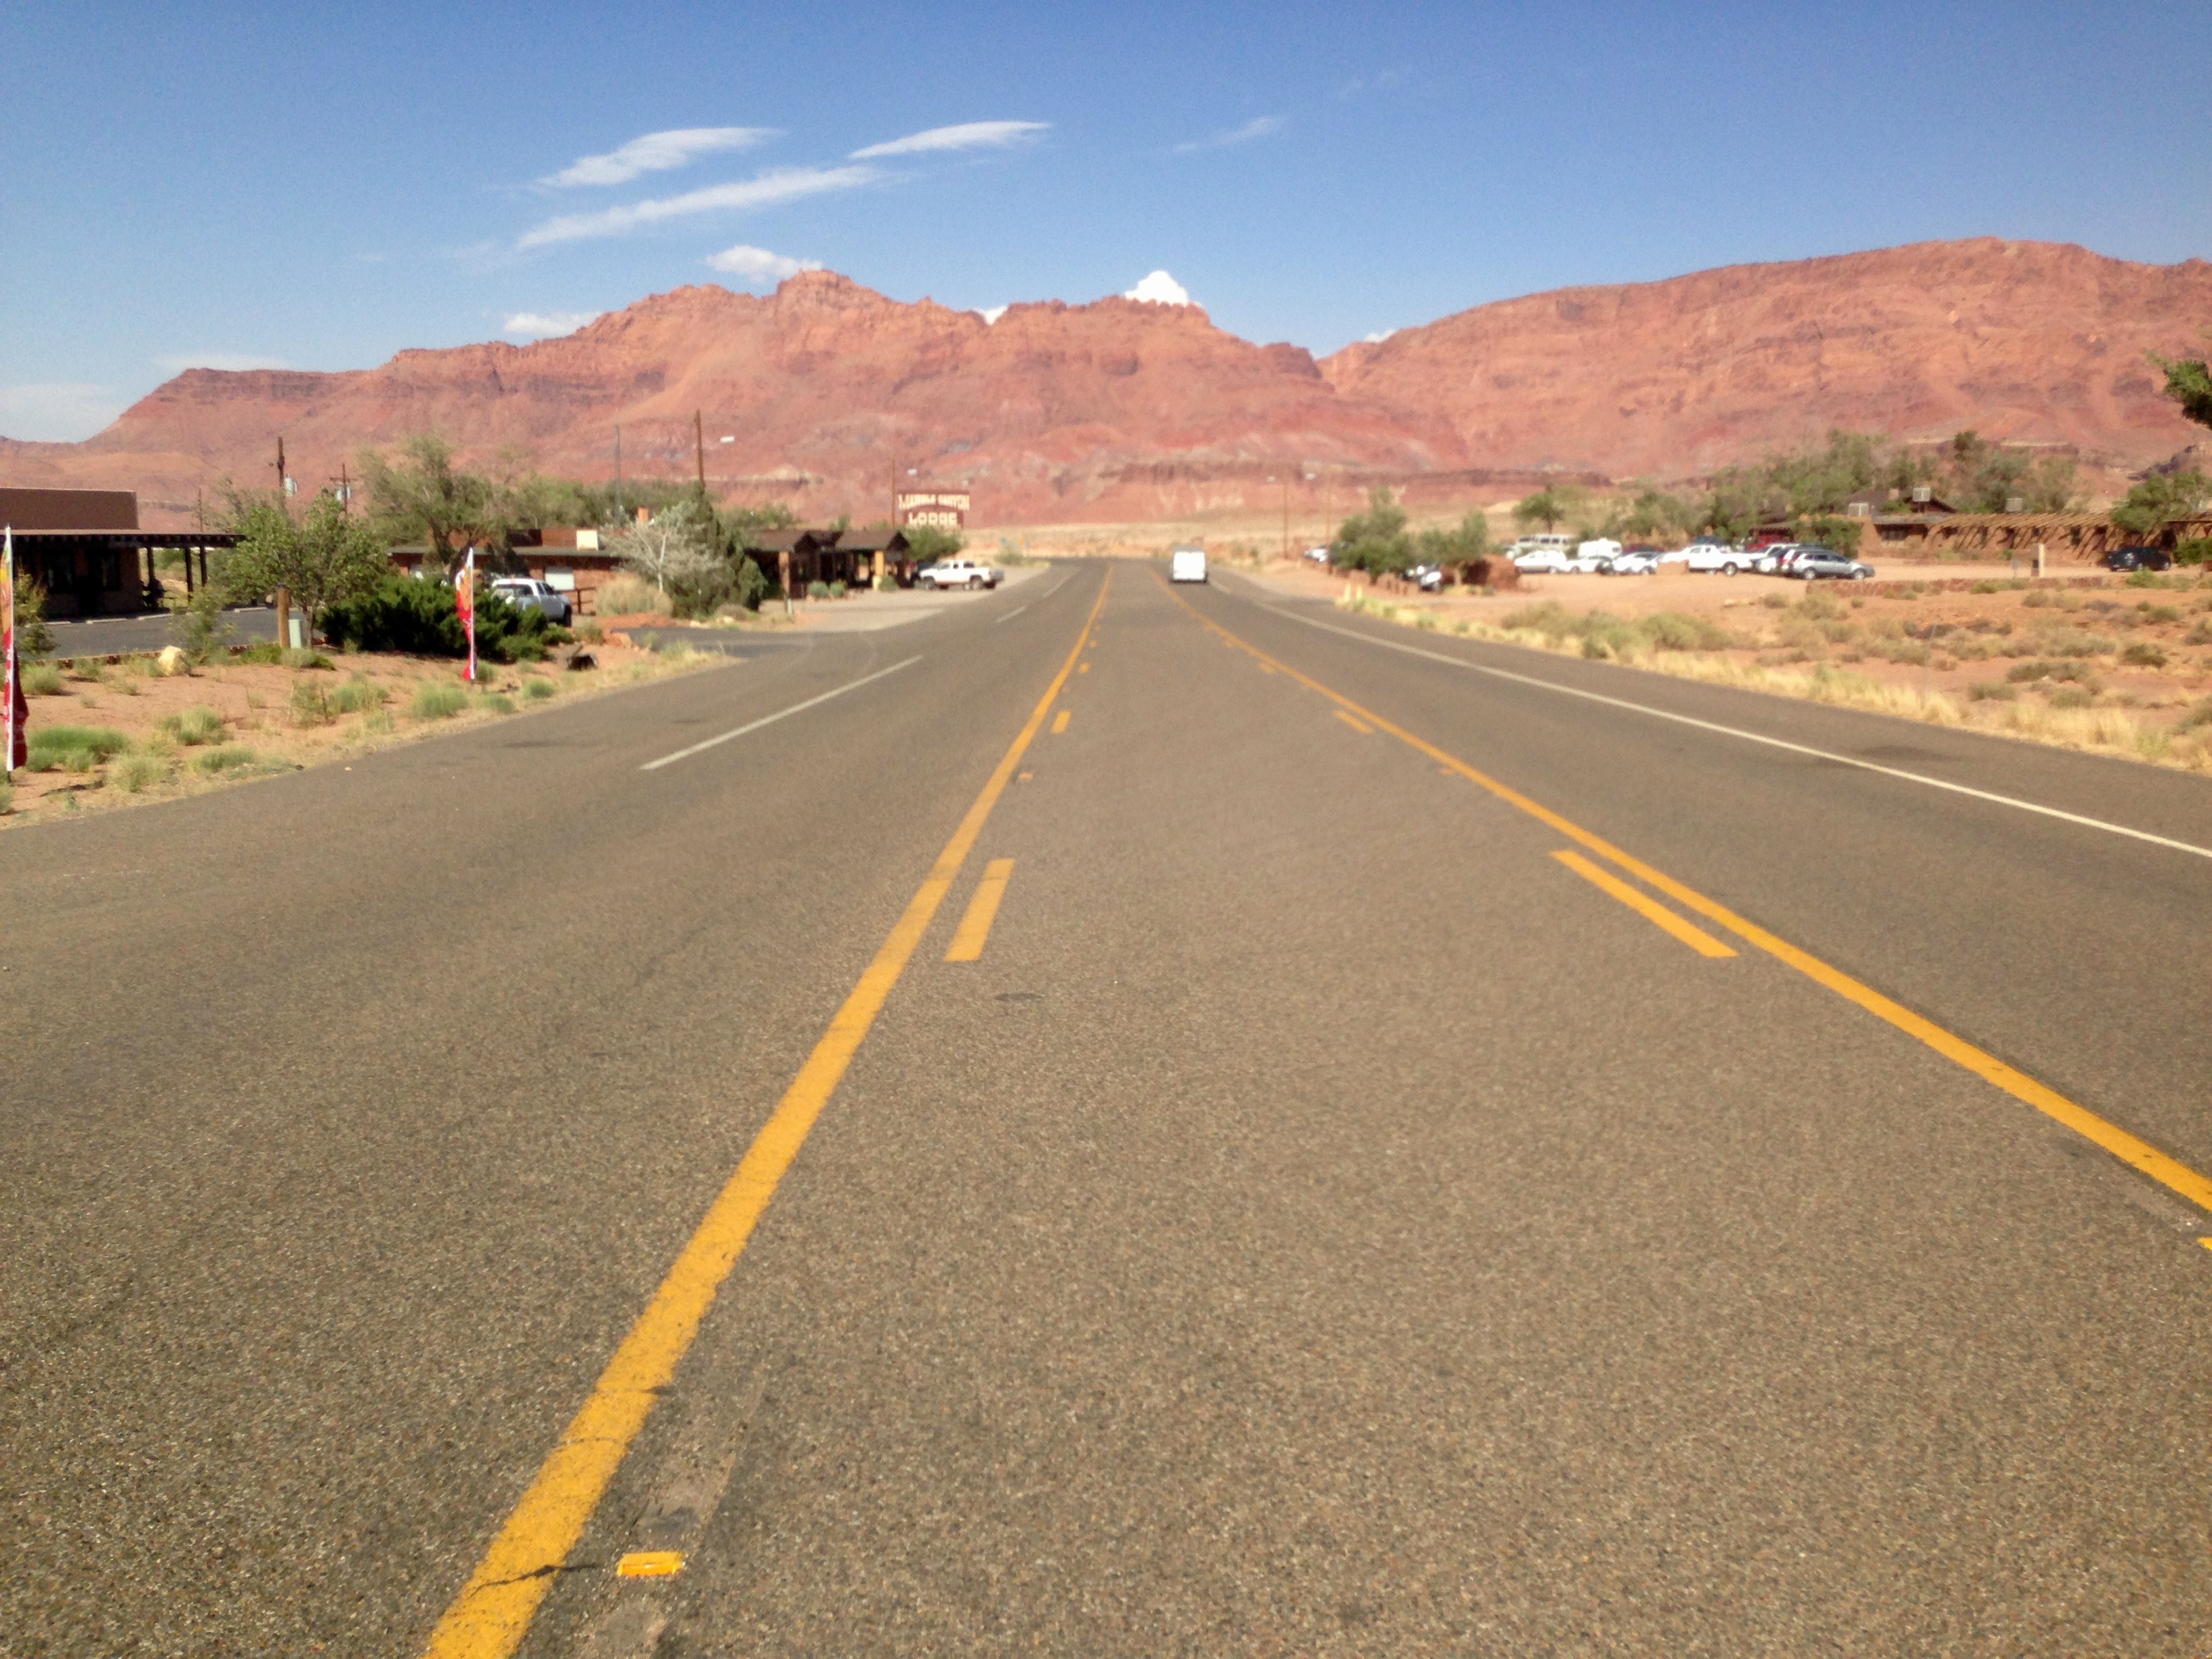
road, highway, driving, asphalt, lane, shoulder, road trip, infrastructure, grandcanyon, road surface, residential area, nonbuilding structure, controlled access highway